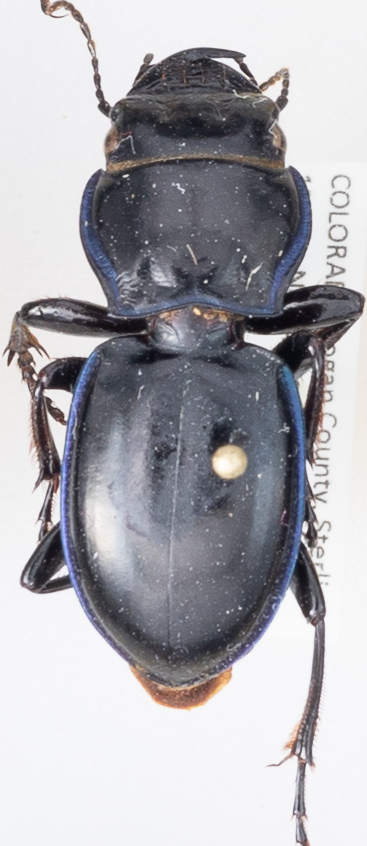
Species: Pasimachus elongatus
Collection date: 2014-08-05
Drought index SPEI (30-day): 0.05
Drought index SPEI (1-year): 0.71
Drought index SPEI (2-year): -0.728